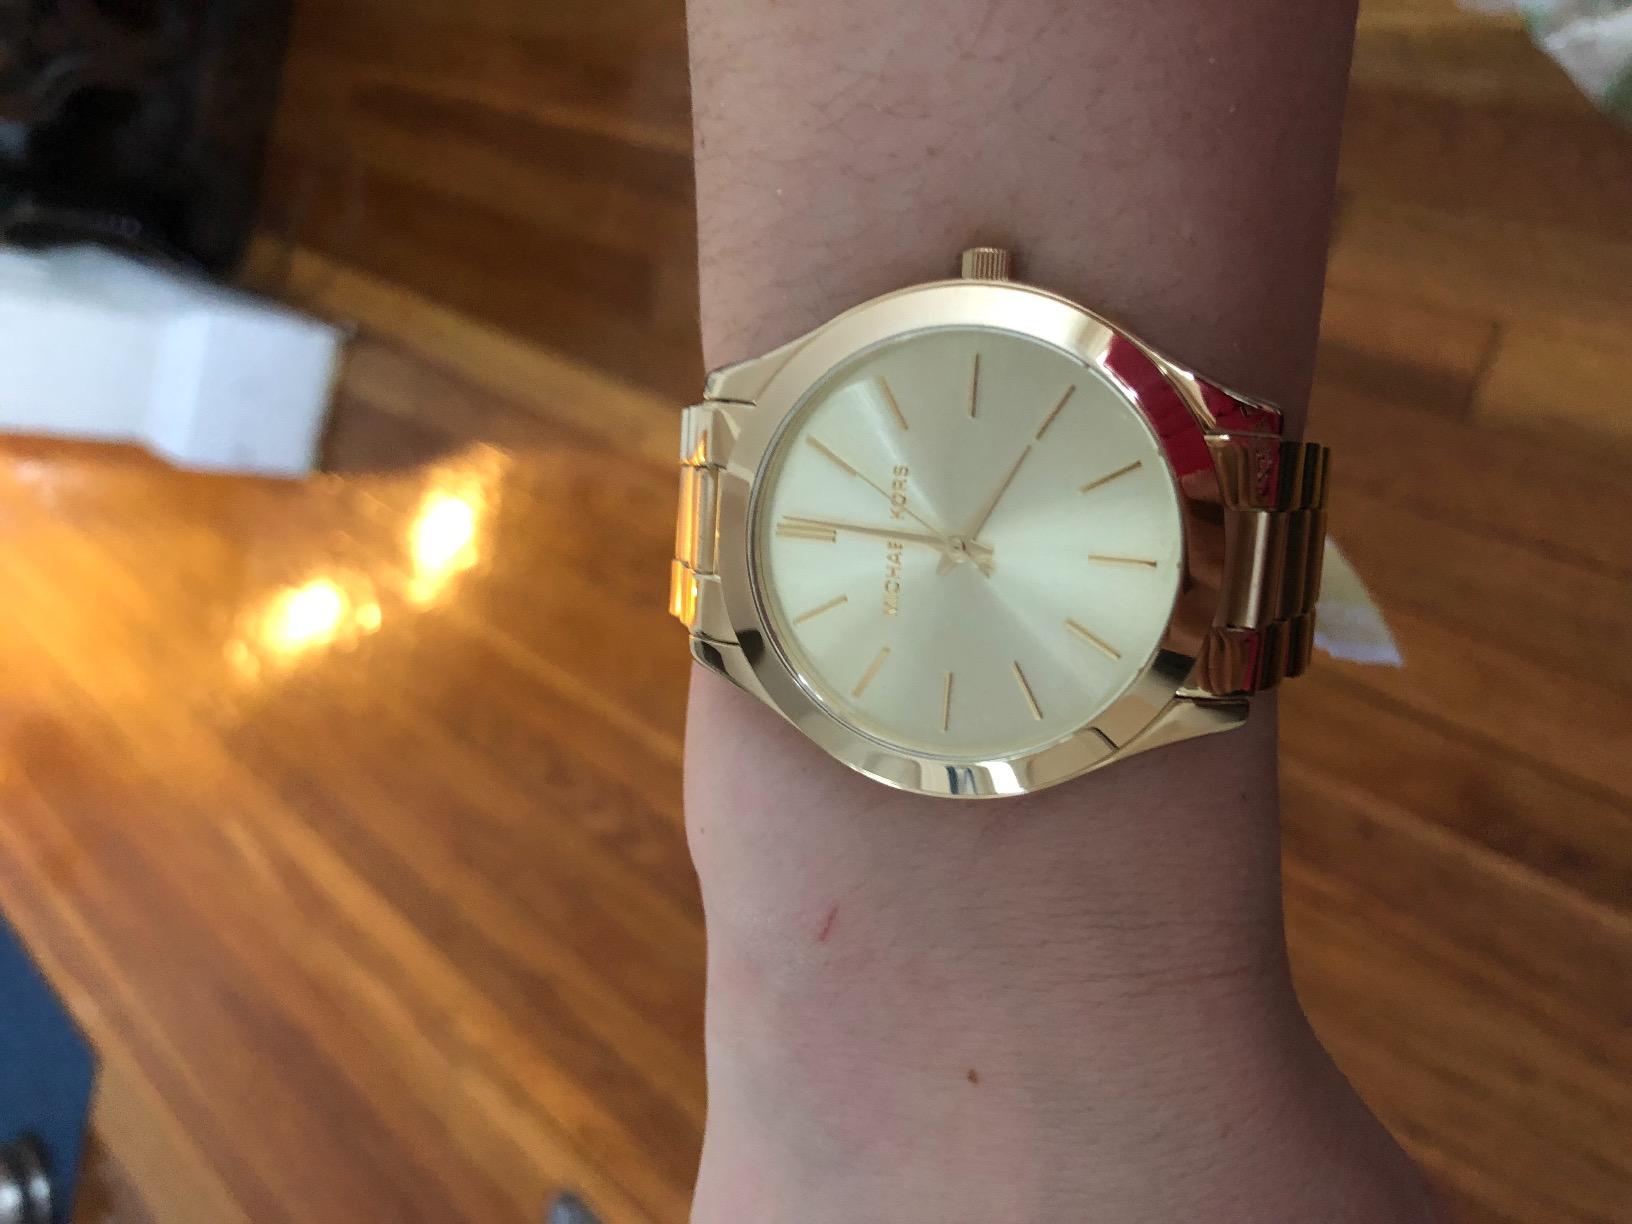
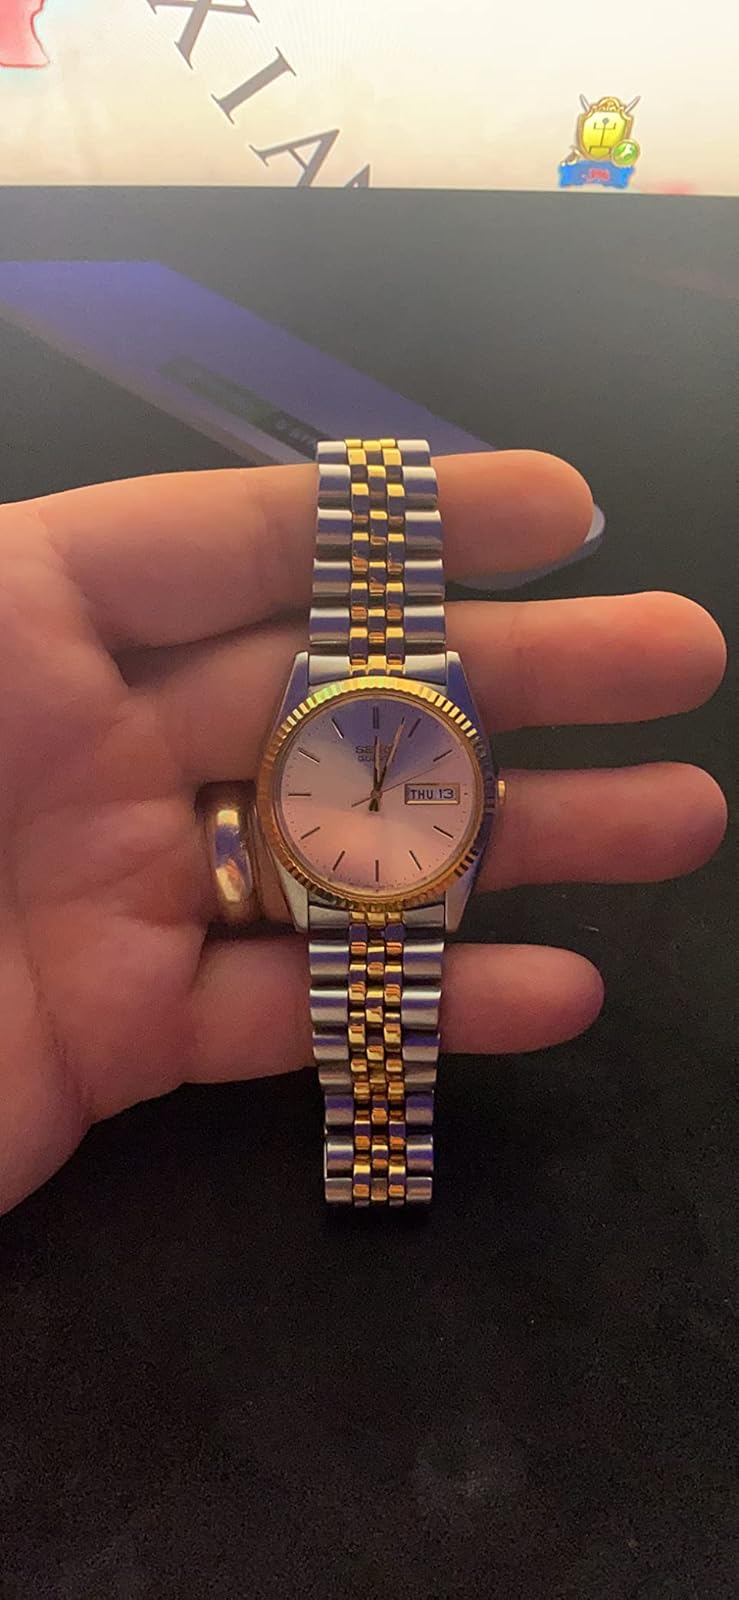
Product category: accessories_watch
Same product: no